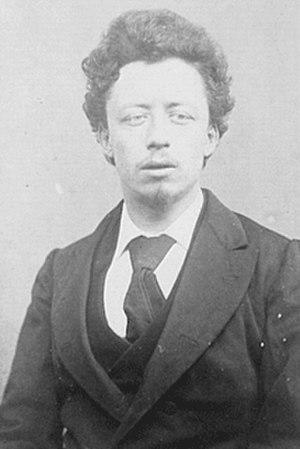
Henry Bauër (1851–1915), écrivain, polémiste, critique et journaliste français fils d'Alexandre Dumas